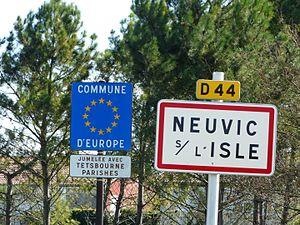
Panneaux d'entrée de ville et de jumelage de Neuvic, Dordogne, France.
Neuvic, parfois appelée Neuvic sur l'Isle, est une commune française située dans le département de la Dordogne, en région Nouvelle-Aquitaine. Chef-lieu du canton de Neuvic de 1790 à 2015, la commune est devenue à cette date le bureau centralisateur du canton de la Vallée de l'Isle.